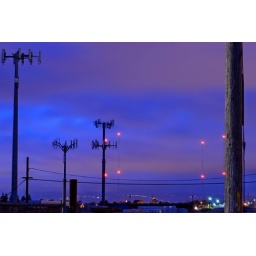
along highway 92 near the san mateo bridge - hayward, california